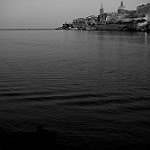
Label: sea